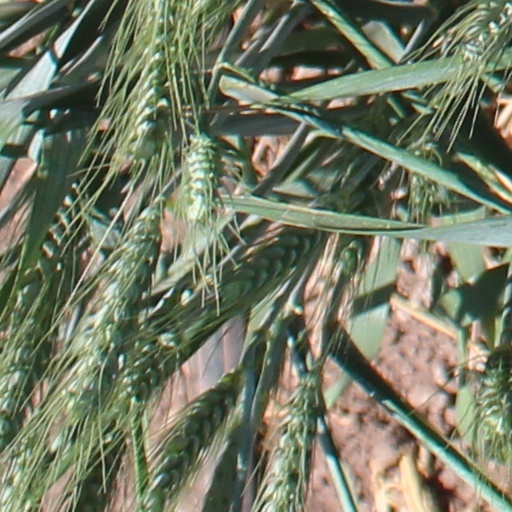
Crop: wheat